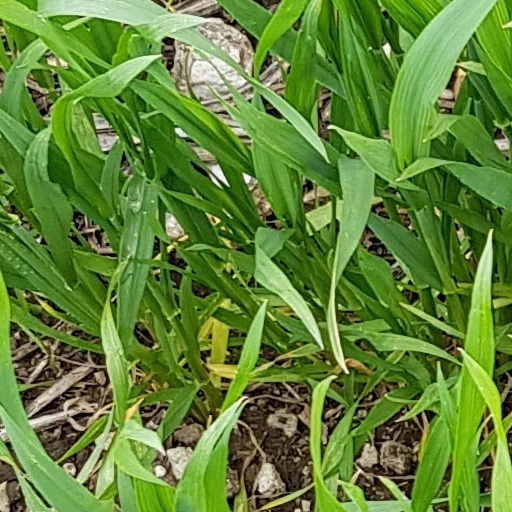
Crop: wheat